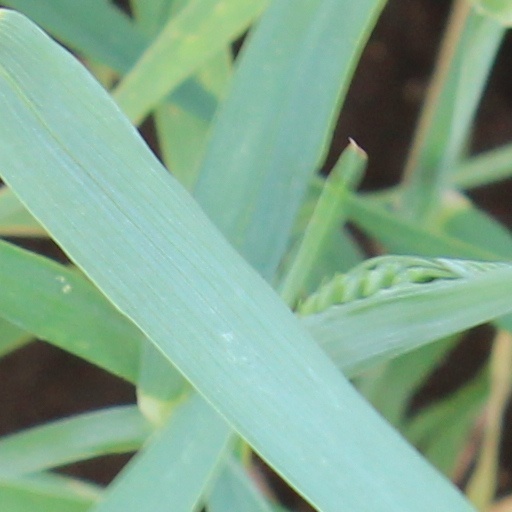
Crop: wheat